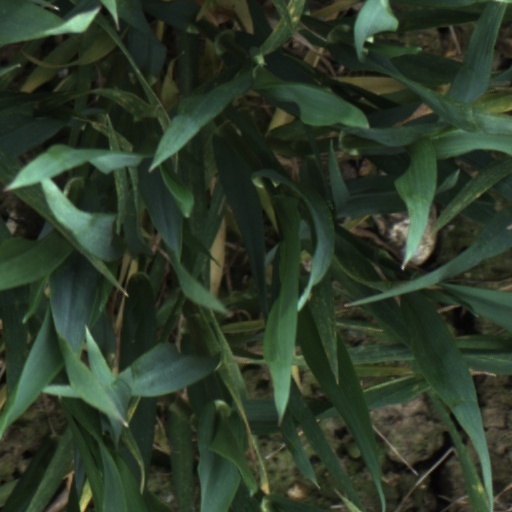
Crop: wheat